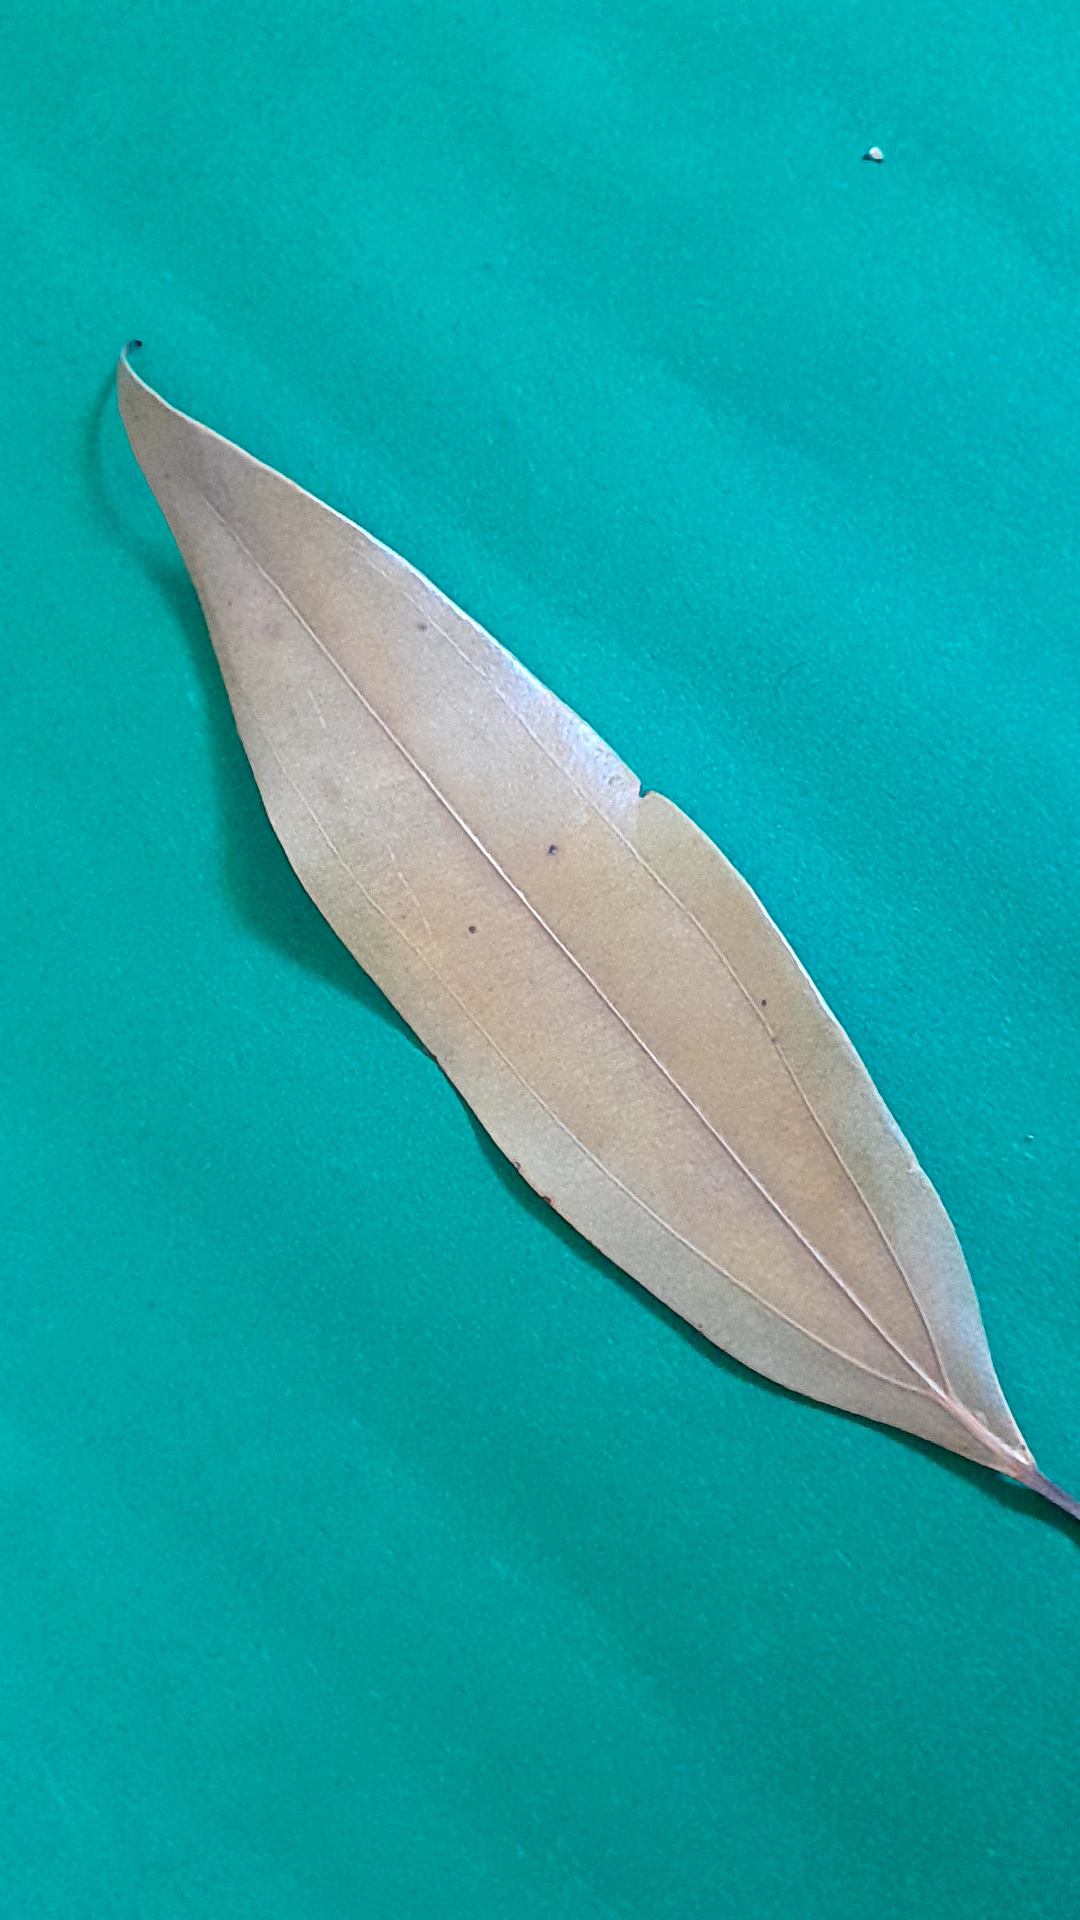
Label: Dry Leaf